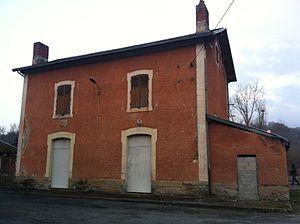
BV face parking
La gare de Turenne est une gare ferroviaire française, de la ligne de Brive-la-Gaillarde à Toulouse-Matabiau via Capdenac, située à proximité du bourg de la commune de Turenne, dans le département de la Corrèze en région Nouvelle-Aquitaine.